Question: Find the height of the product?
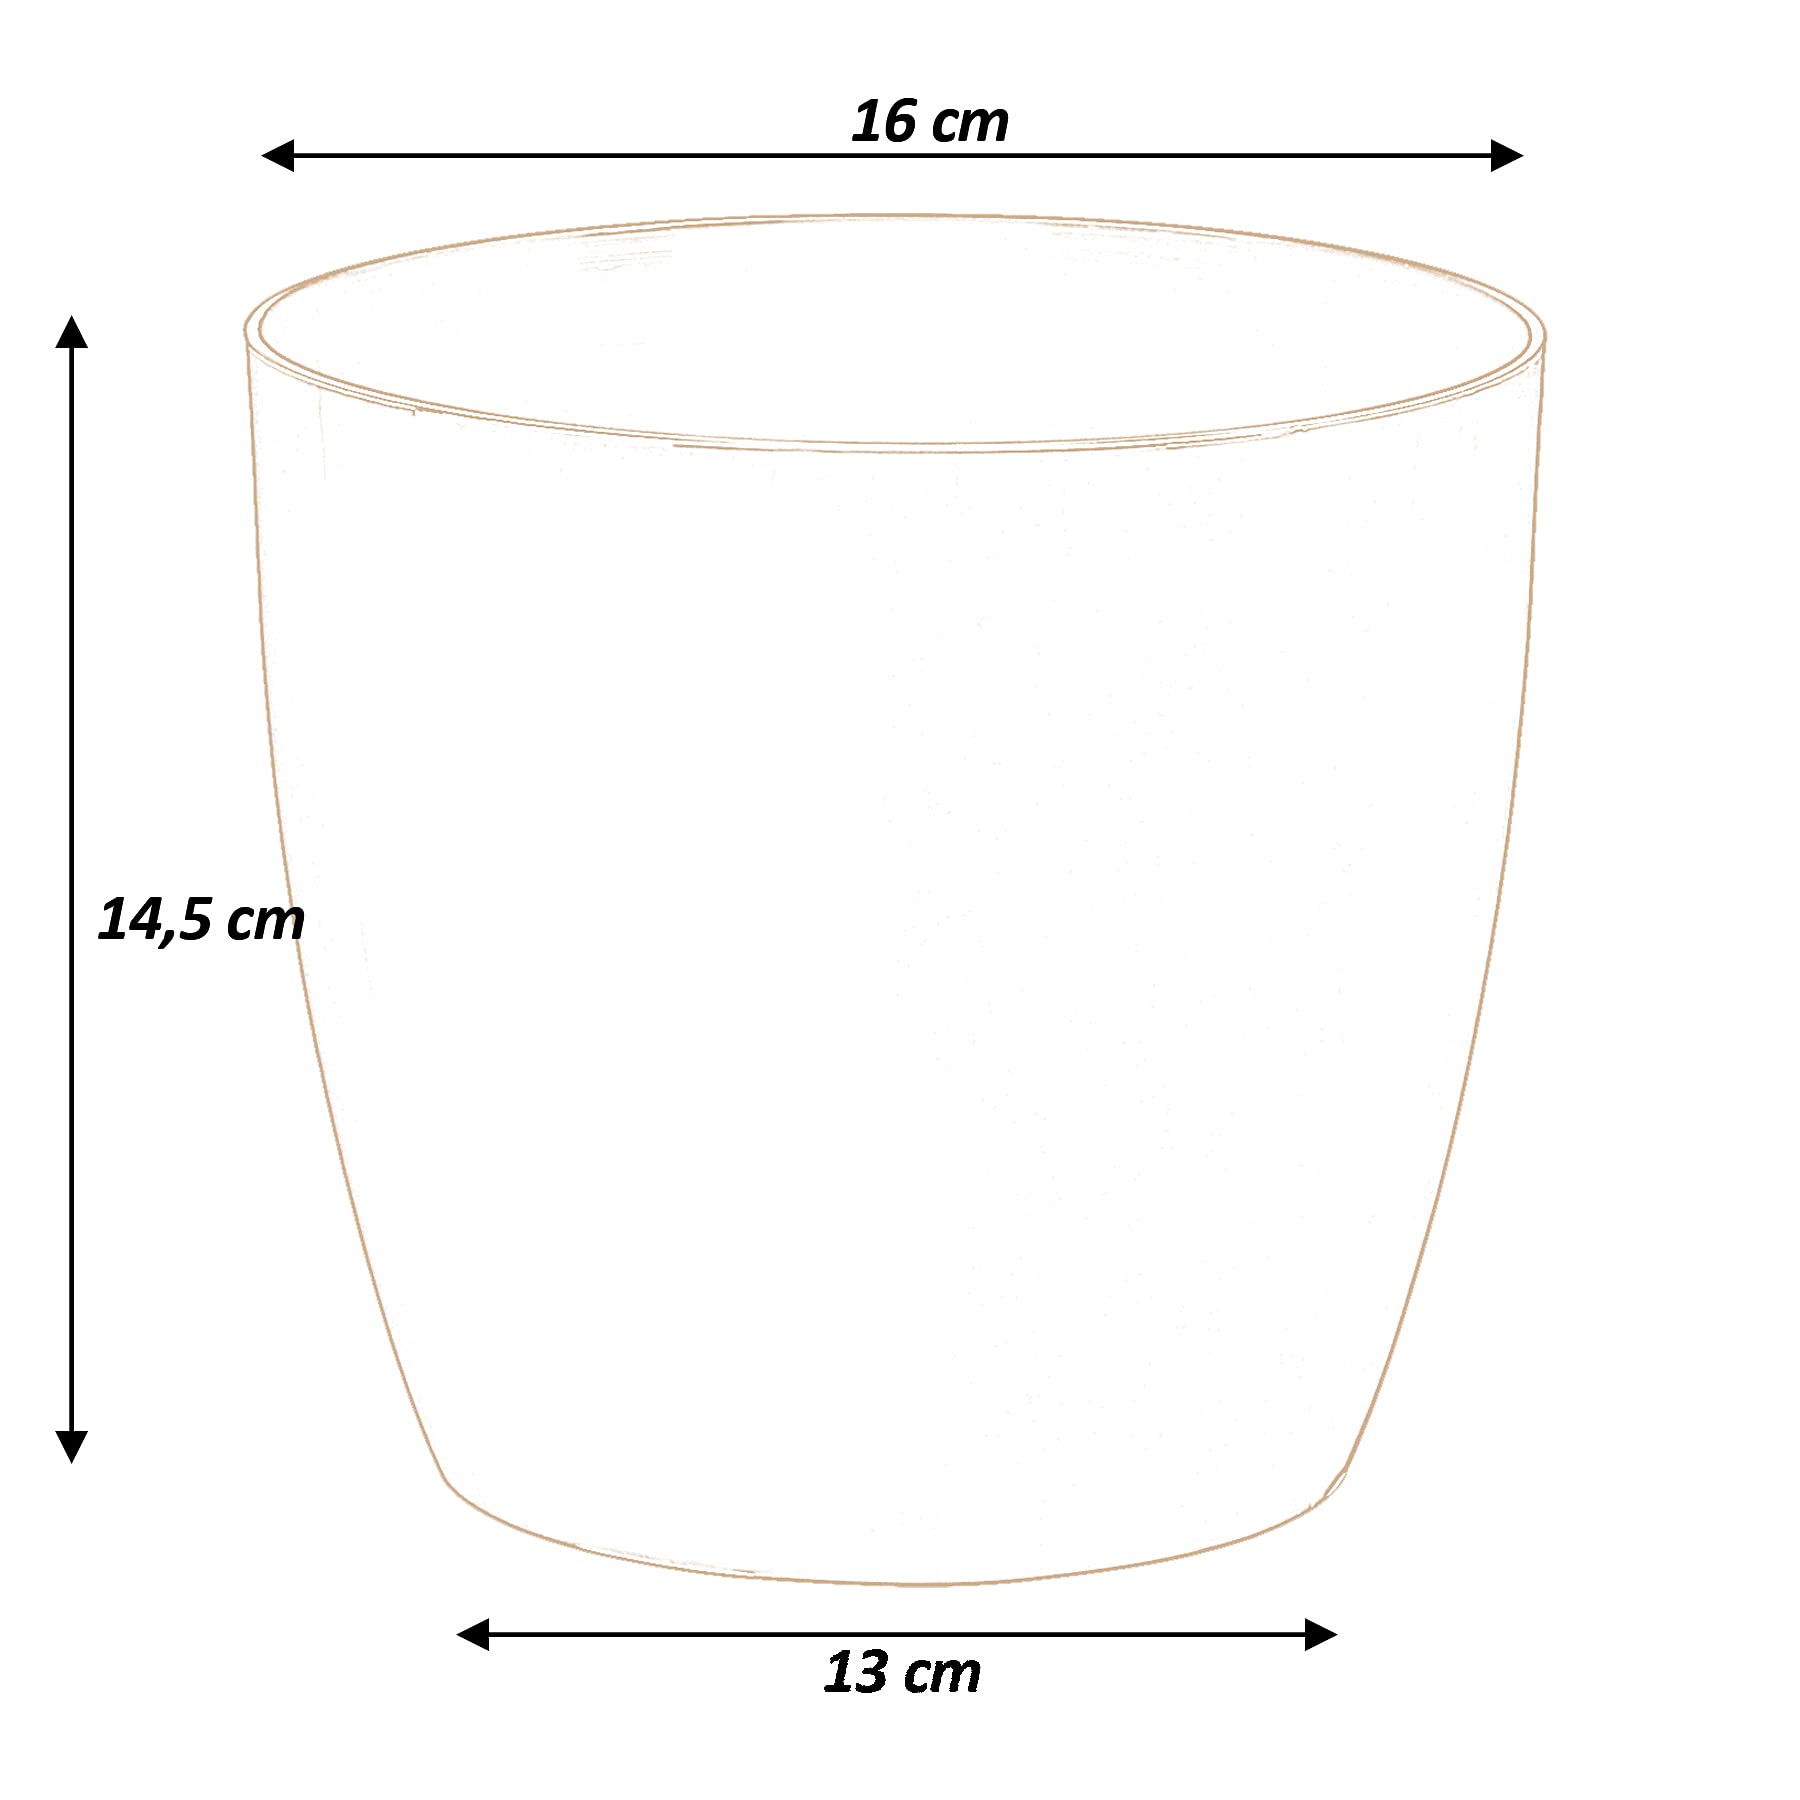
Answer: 14.5 centimetre